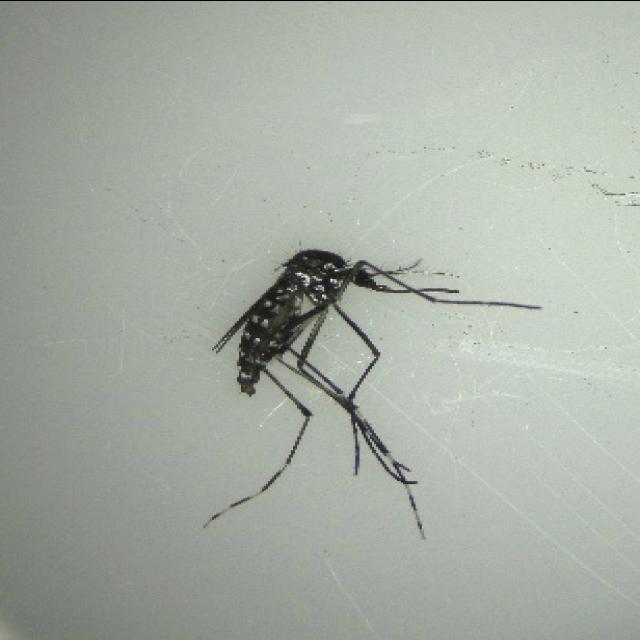
Species: aedes_albopictus